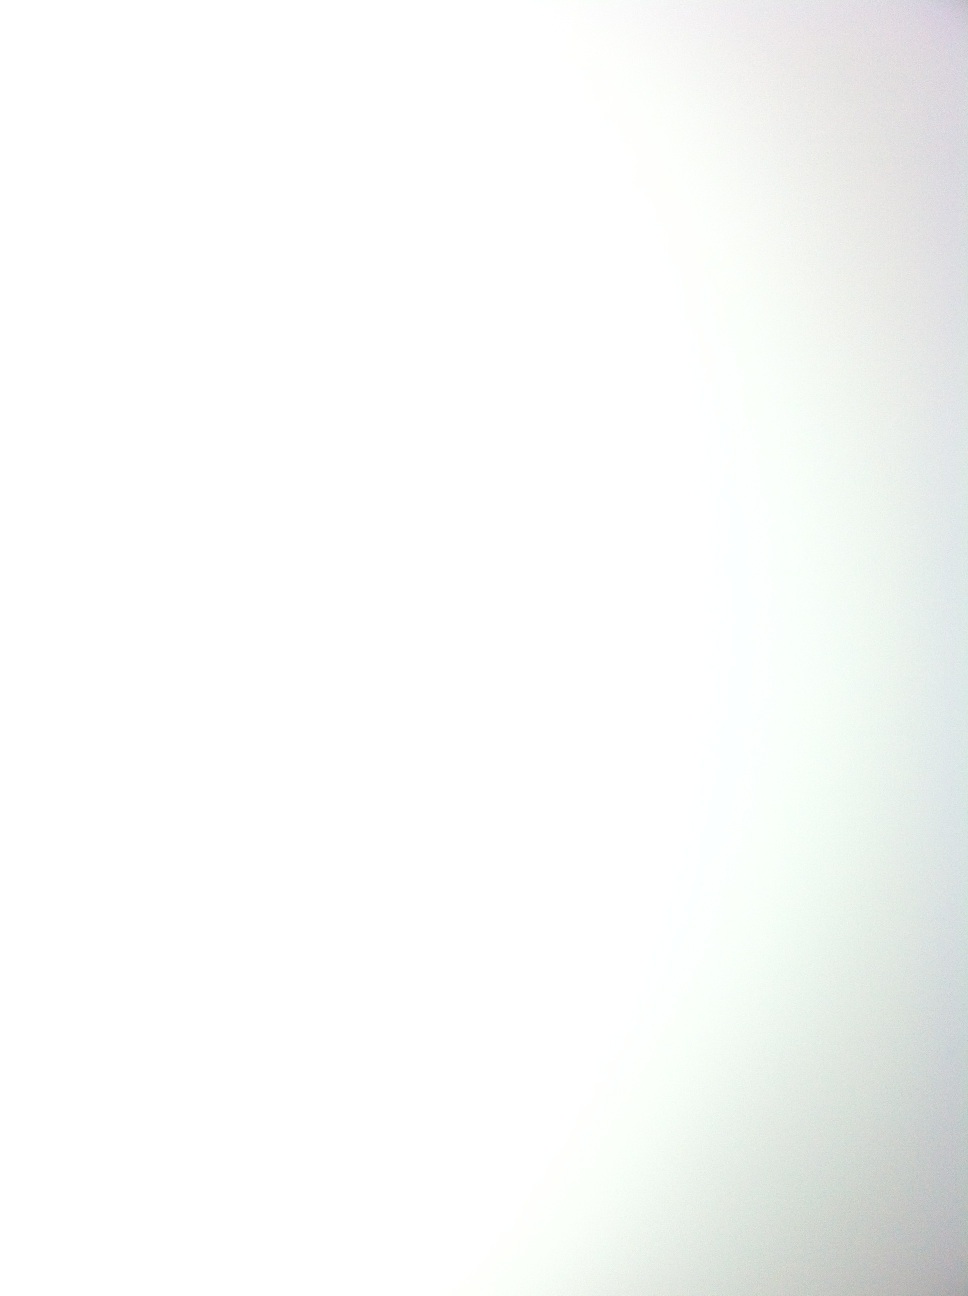Question: What colors is my iPad?
Answer: unanswerable